Wednesbury unreasonableness in Singapore law

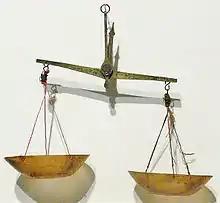
A 19th-century balance scale in the Museum of Folk Culture in Waldenbuch, Baden-Württemberg, Germany. It has been suggested in the UK context that a doctrine of proportionality should be applied in place of or merged into "Wednesbury" unreasonableness. Singapore cases have thus far declined to take such an approach.

In the Singapore context, there appears to be some implicit suggestion that the light touch test applies to certain cases. The 1988 case of "Re Siah Mooi Guat" concerning Singapore's immigration policy is illustrative. The applicant was an immigrant denied entry under section 8(3)(k) of the Immigration Act, as the Minister for Home Affairs considered her an "undesirable immigrant" based on certain confidential information that had been supplied to the Ministry. The issue was whether there was a basis upon which the Minister could have properly rejected the applicant's appeal, otherwise it might amount to "Wednesbury" unreasonableness. The "GCHQ" test of irrationality was cited but it seems that a higher level of scrutiny was exercised.